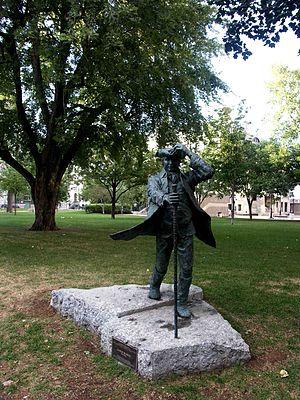
James McGill, né le 6 octobre 1744 à Glasgow et mort le 19 décembre 1813 à Montréal, est un homme d'affaires, philanthrope et homme d'État écossais établi au Bas-Canada. Il est le fondateur de l'Université McGill. Il est considéré, par ses contemporains, comme l'homme le plus riche de Montréal, membre de la Clique du Château et l'un des fondateurs du Beaver Club.